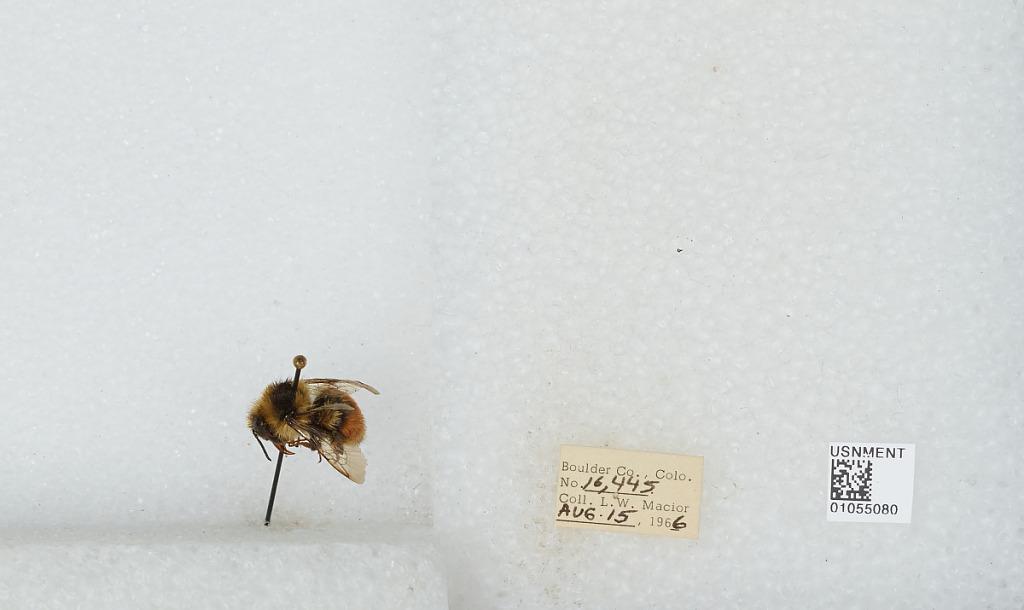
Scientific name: Bombus (Pyrobombus) bifarius Cresson
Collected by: L. Macior
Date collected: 1966-8-15
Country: United States
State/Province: Colorado
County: Boulder
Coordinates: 40.015, -105.27